Gregory Porter

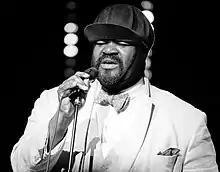
Porter performing at the 2018 Kongsberg Jazzfestival

Gregory Porter (born November 4, 1971) is an American singer, songwriter and musician. He has twice won the Grammy Award for Best Jazz Vocal Album: first in 2014 for "Liquid Spirit" and then again in 2017 for "Take Me to the Alley".